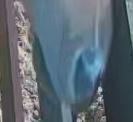
Face region: mouth_nostrils (mouth_chin_nostrils_and_profile)
Pain indicator: not_present